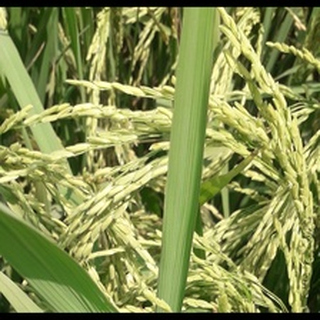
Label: healthy_rice